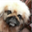
Label: dog